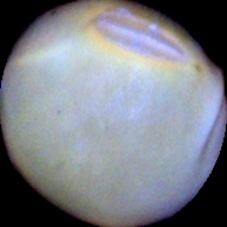
Label: Immature